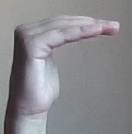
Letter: haa